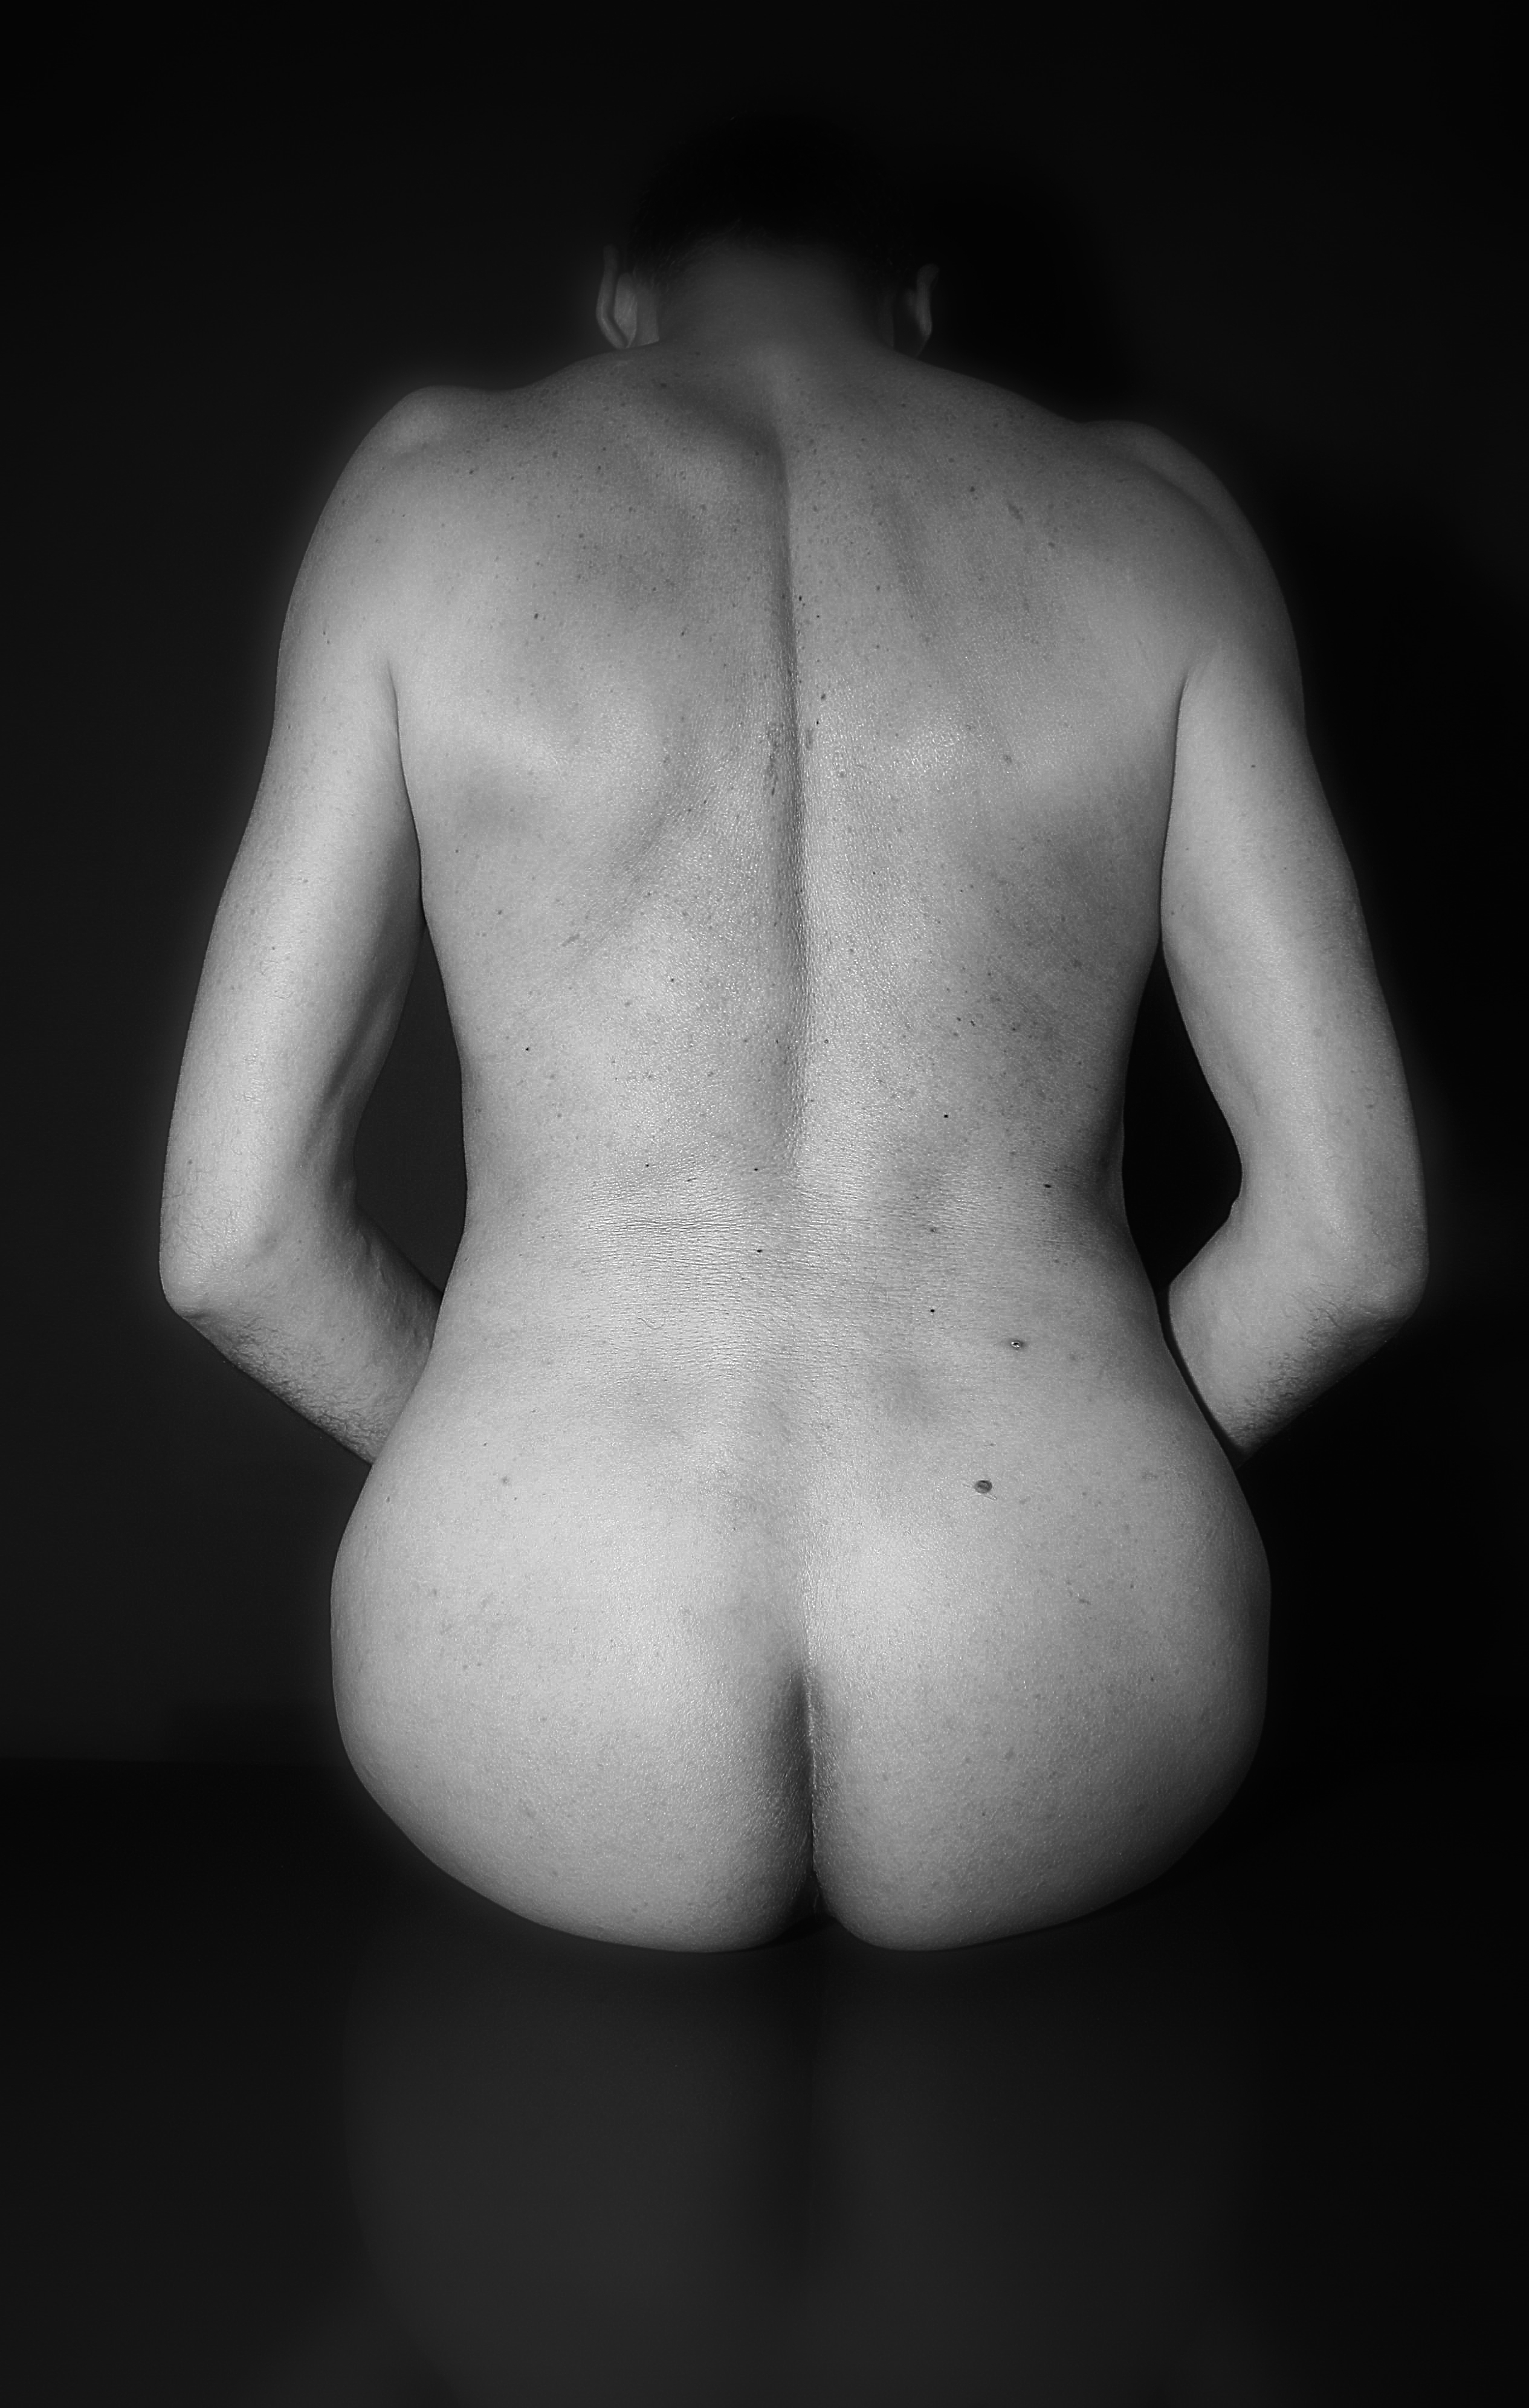
meditation, nude, body, pose, male, back, black, skin, trunk, joint, lip, chest, standing, abdomen, muscle, flesh, stomach, photography, human, black and white, human body, monochrome photography, Barechested, art model, neck, art, sculpture, hip, rib